Pilot (Fringe)

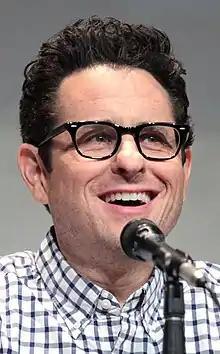
Abrams encouraged audiences to watch because "one of the assets we happen to have are three great characters played by three wonderful actors at the core of the show."

Co-creator J. J. Abrams' inspiration for "Fringe" came from a range of sources, including the writings of Michael Crichton, the Ken Russell film "Altered States", and the television series "The X-Files" and "The Twilight Zone." The specific story for "Fringe" was developed during long conversations between series creators Abrams, Roberto Orci and Alex Kurtzman. The team was discussing several different options, and the idea behind "Fringe" appealed to them most because it contained a long-term story and characters' backstories which were not "evident but alluded to in the pilot." The team spent a lot of time thinking about the "trifecta of characters" that they needed to have in the series, and why there were uniquely interesting. The creators decided on the idea of a father-son story because it was compelling and accessible, "you don't necessarily have to know anything about science, because everyone has a parent and everyone has issues with a parent. And I think for us it's always about coming into it through character." Orci stated that the series is a combination of a procedural and an "extremely serialized and very culty" series, quoting as examples of each, "Law & Order" and "Lost."